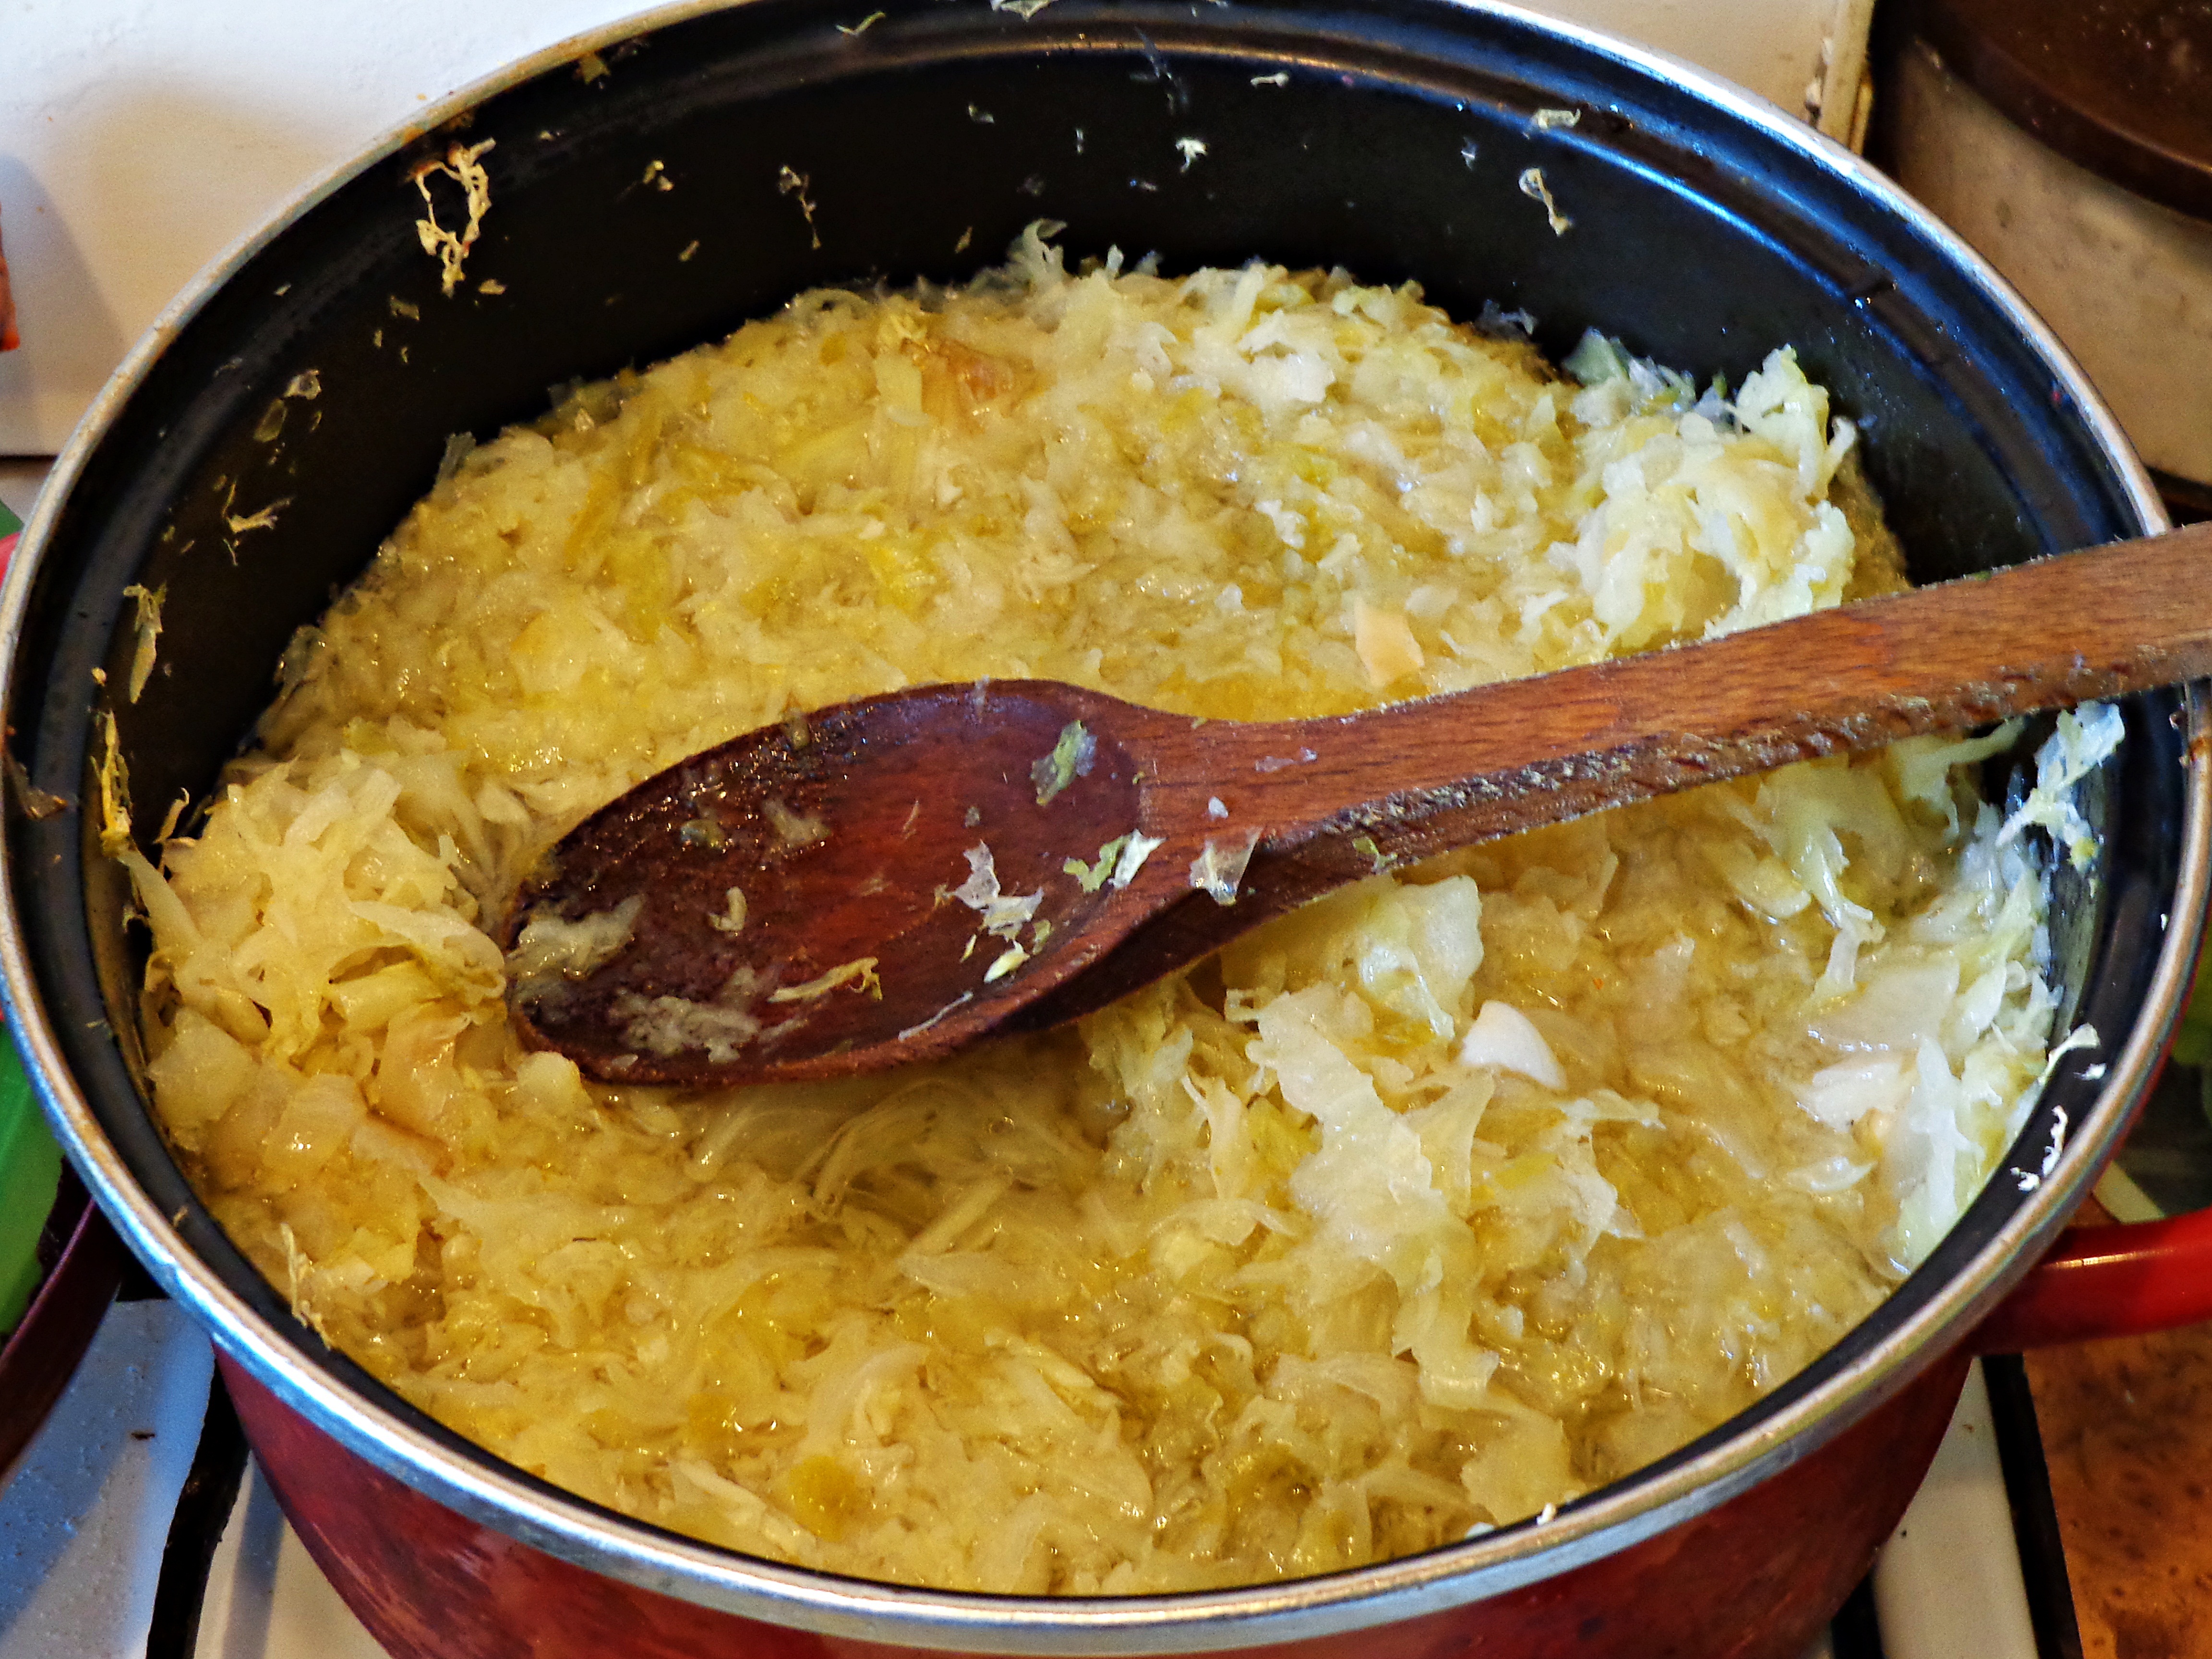
nature, dish, meal, food, salad, cooking, produce, vegetable, natural, kitchen, agriculture, closeup, breakfast, healthy, eat, cuisine, pie, health, cook, stew, eating, nutrition, vegetables, dinner, tasty, healthy food, cabbage, vitamins, healthy eating, taste, the freshness, a vegetable, curry, a healthy diet, luncheon, natural food, slimming, green food, sauerkraut, cabbage soup